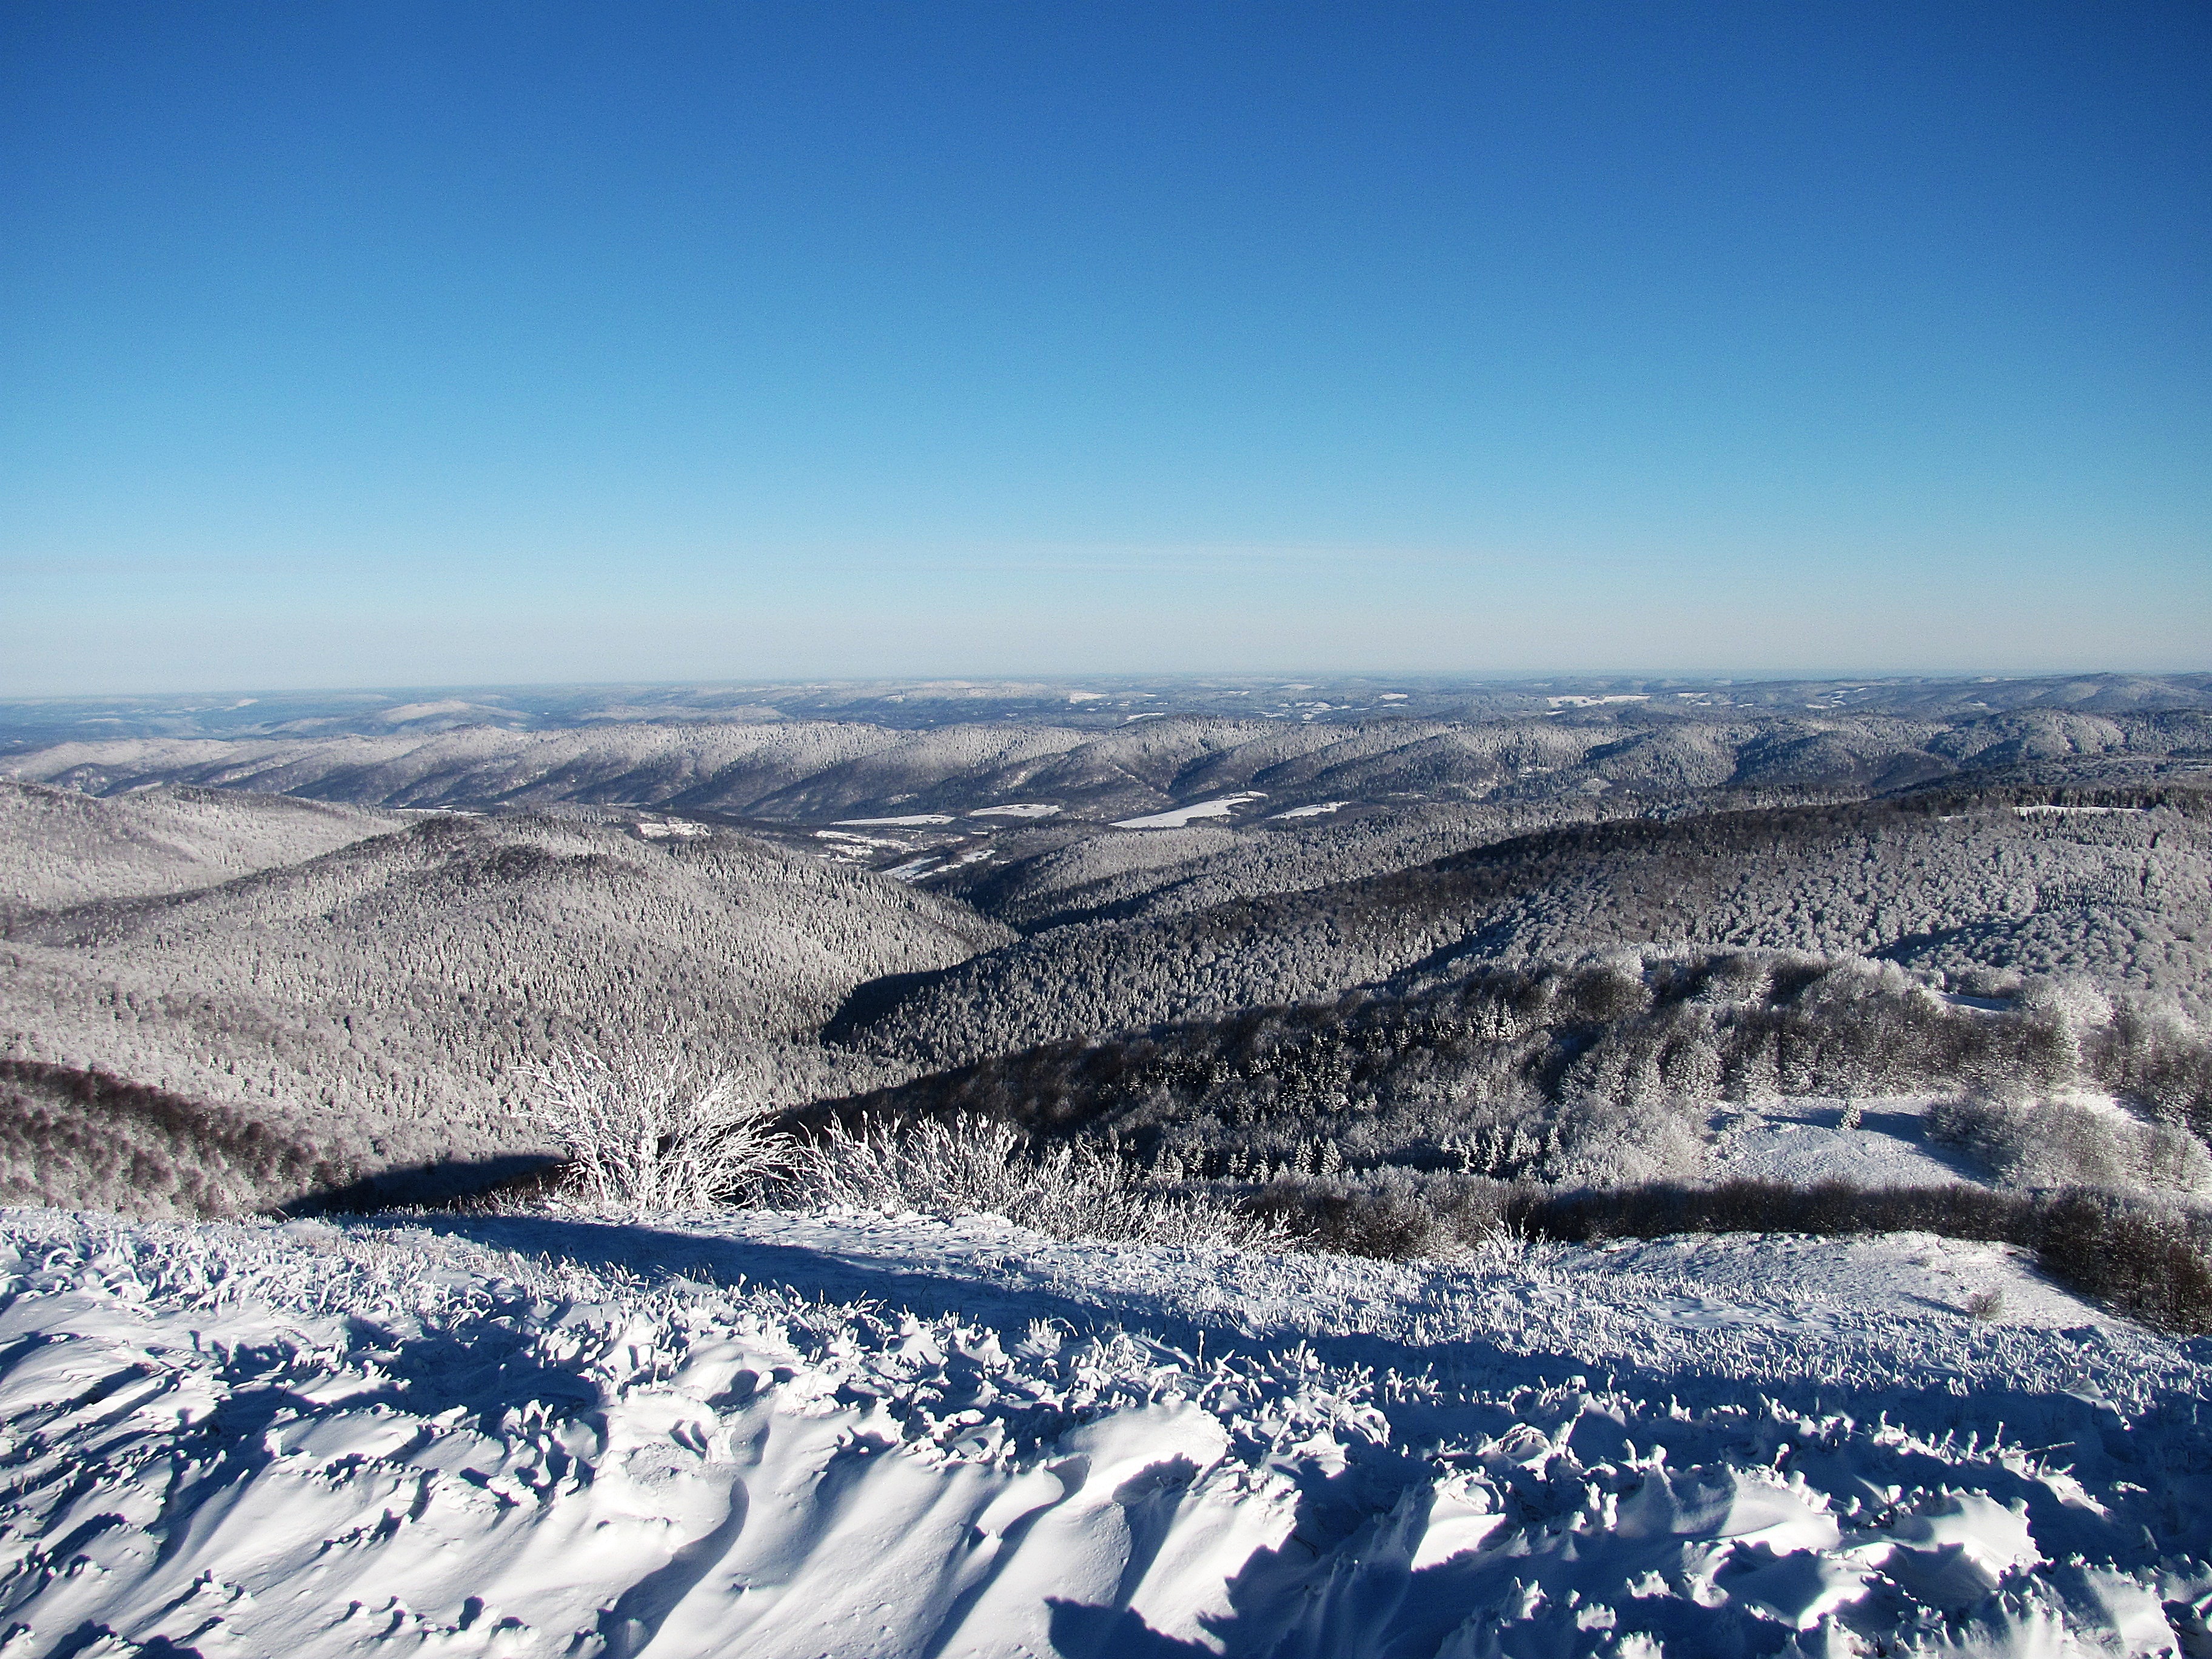
landscape, tree, nature, forest, wilderness, mountain, snow, winter, cloud, sky, hiking, trail, white, hill, view, frost, mountain range, panorama, ice, weather, holiday, arctic, tourism, season, ridge, summit, top view, sunny, mountains, alps, poland, plateau, the sun, piste, skis, winter in the mountains, tops, biel, hiking trails, landform, aerial photography, bieszczady, the power of the mountains, stok, geographical feature, mountainous landforms, geological phenomenon